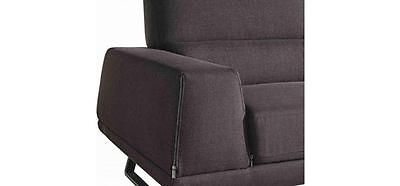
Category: sofa